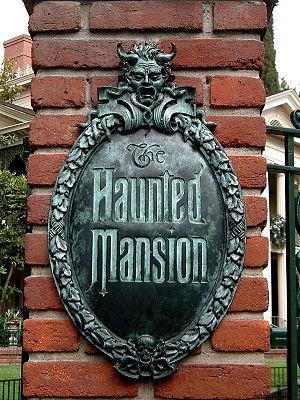
Haunted Mansion est le principe du train fantôme revisité par Walt Disney et son équipe d'imagineers. L'attraction est à la fois humoristique et divertissante, mais Disney n'a pas réussi a en faire une attraction réellement effrayante, sauf pour les plus jeunes. Les effets spéciaux utilisés sont souvent la raison invoquée par les moins jeunes pour justifier leur appréciation de l'attraction.
Un train fantôme est une attraction de type wagon scénique de fête foraine ou de parc d'attractions ayant un thème d'horreur.